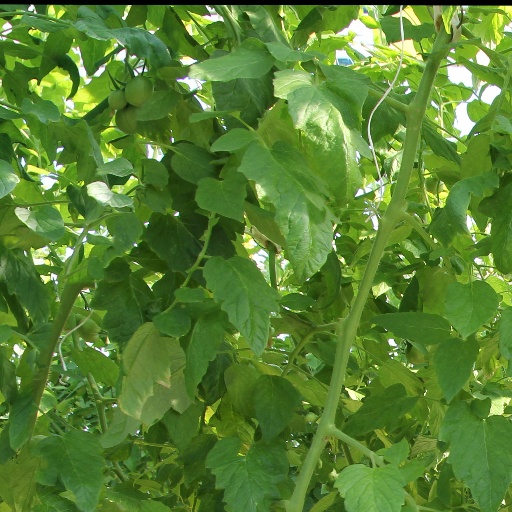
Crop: tomato